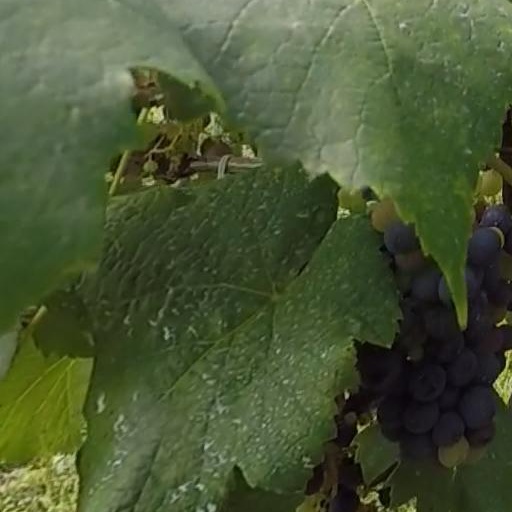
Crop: grape